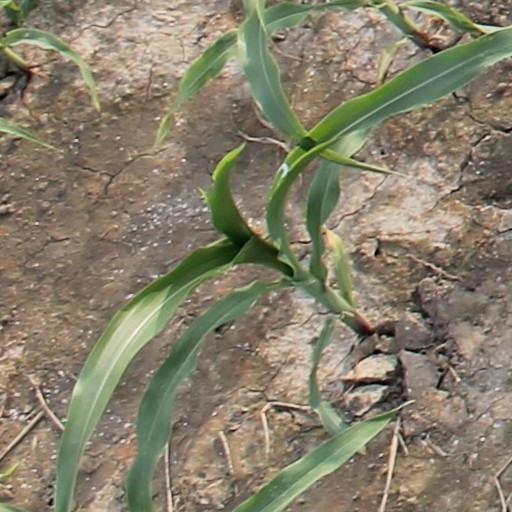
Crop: maize; corn